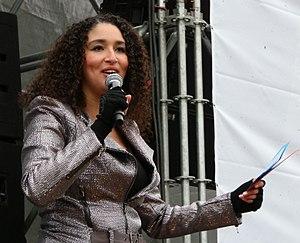
Soundos El Ahmadi, née le 20 décembre 1981 à Amsterdam, est une actrice, humoriste et présentatrice néerlandaise, d'origine marocaine.